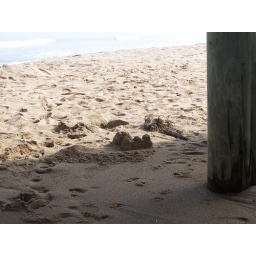
castle in the sand